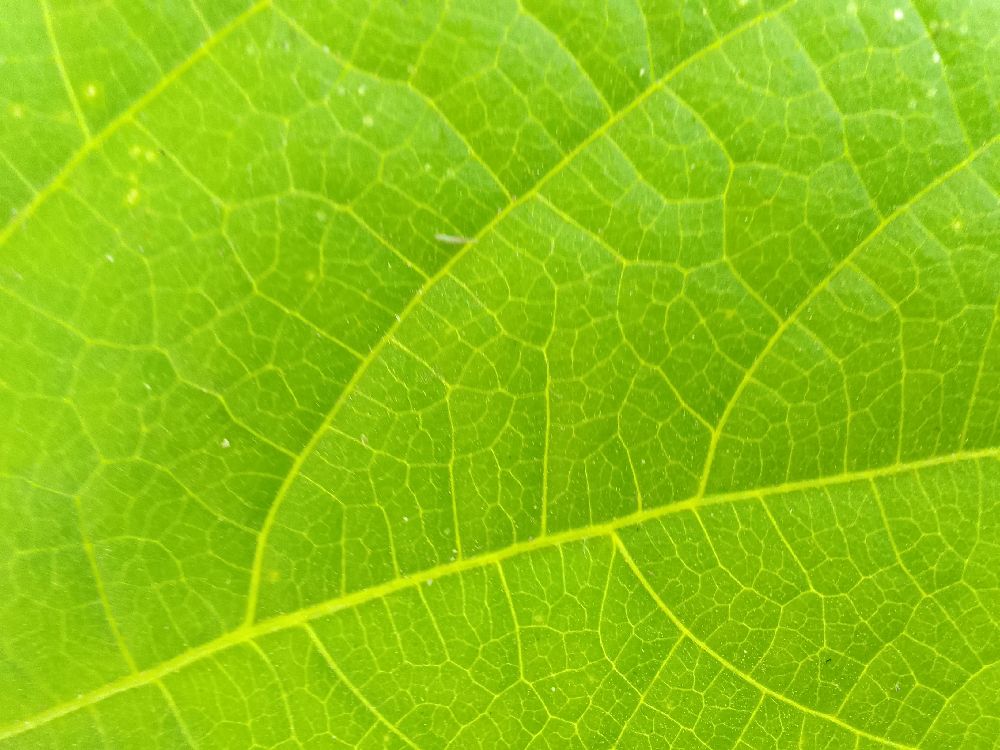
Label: healthy